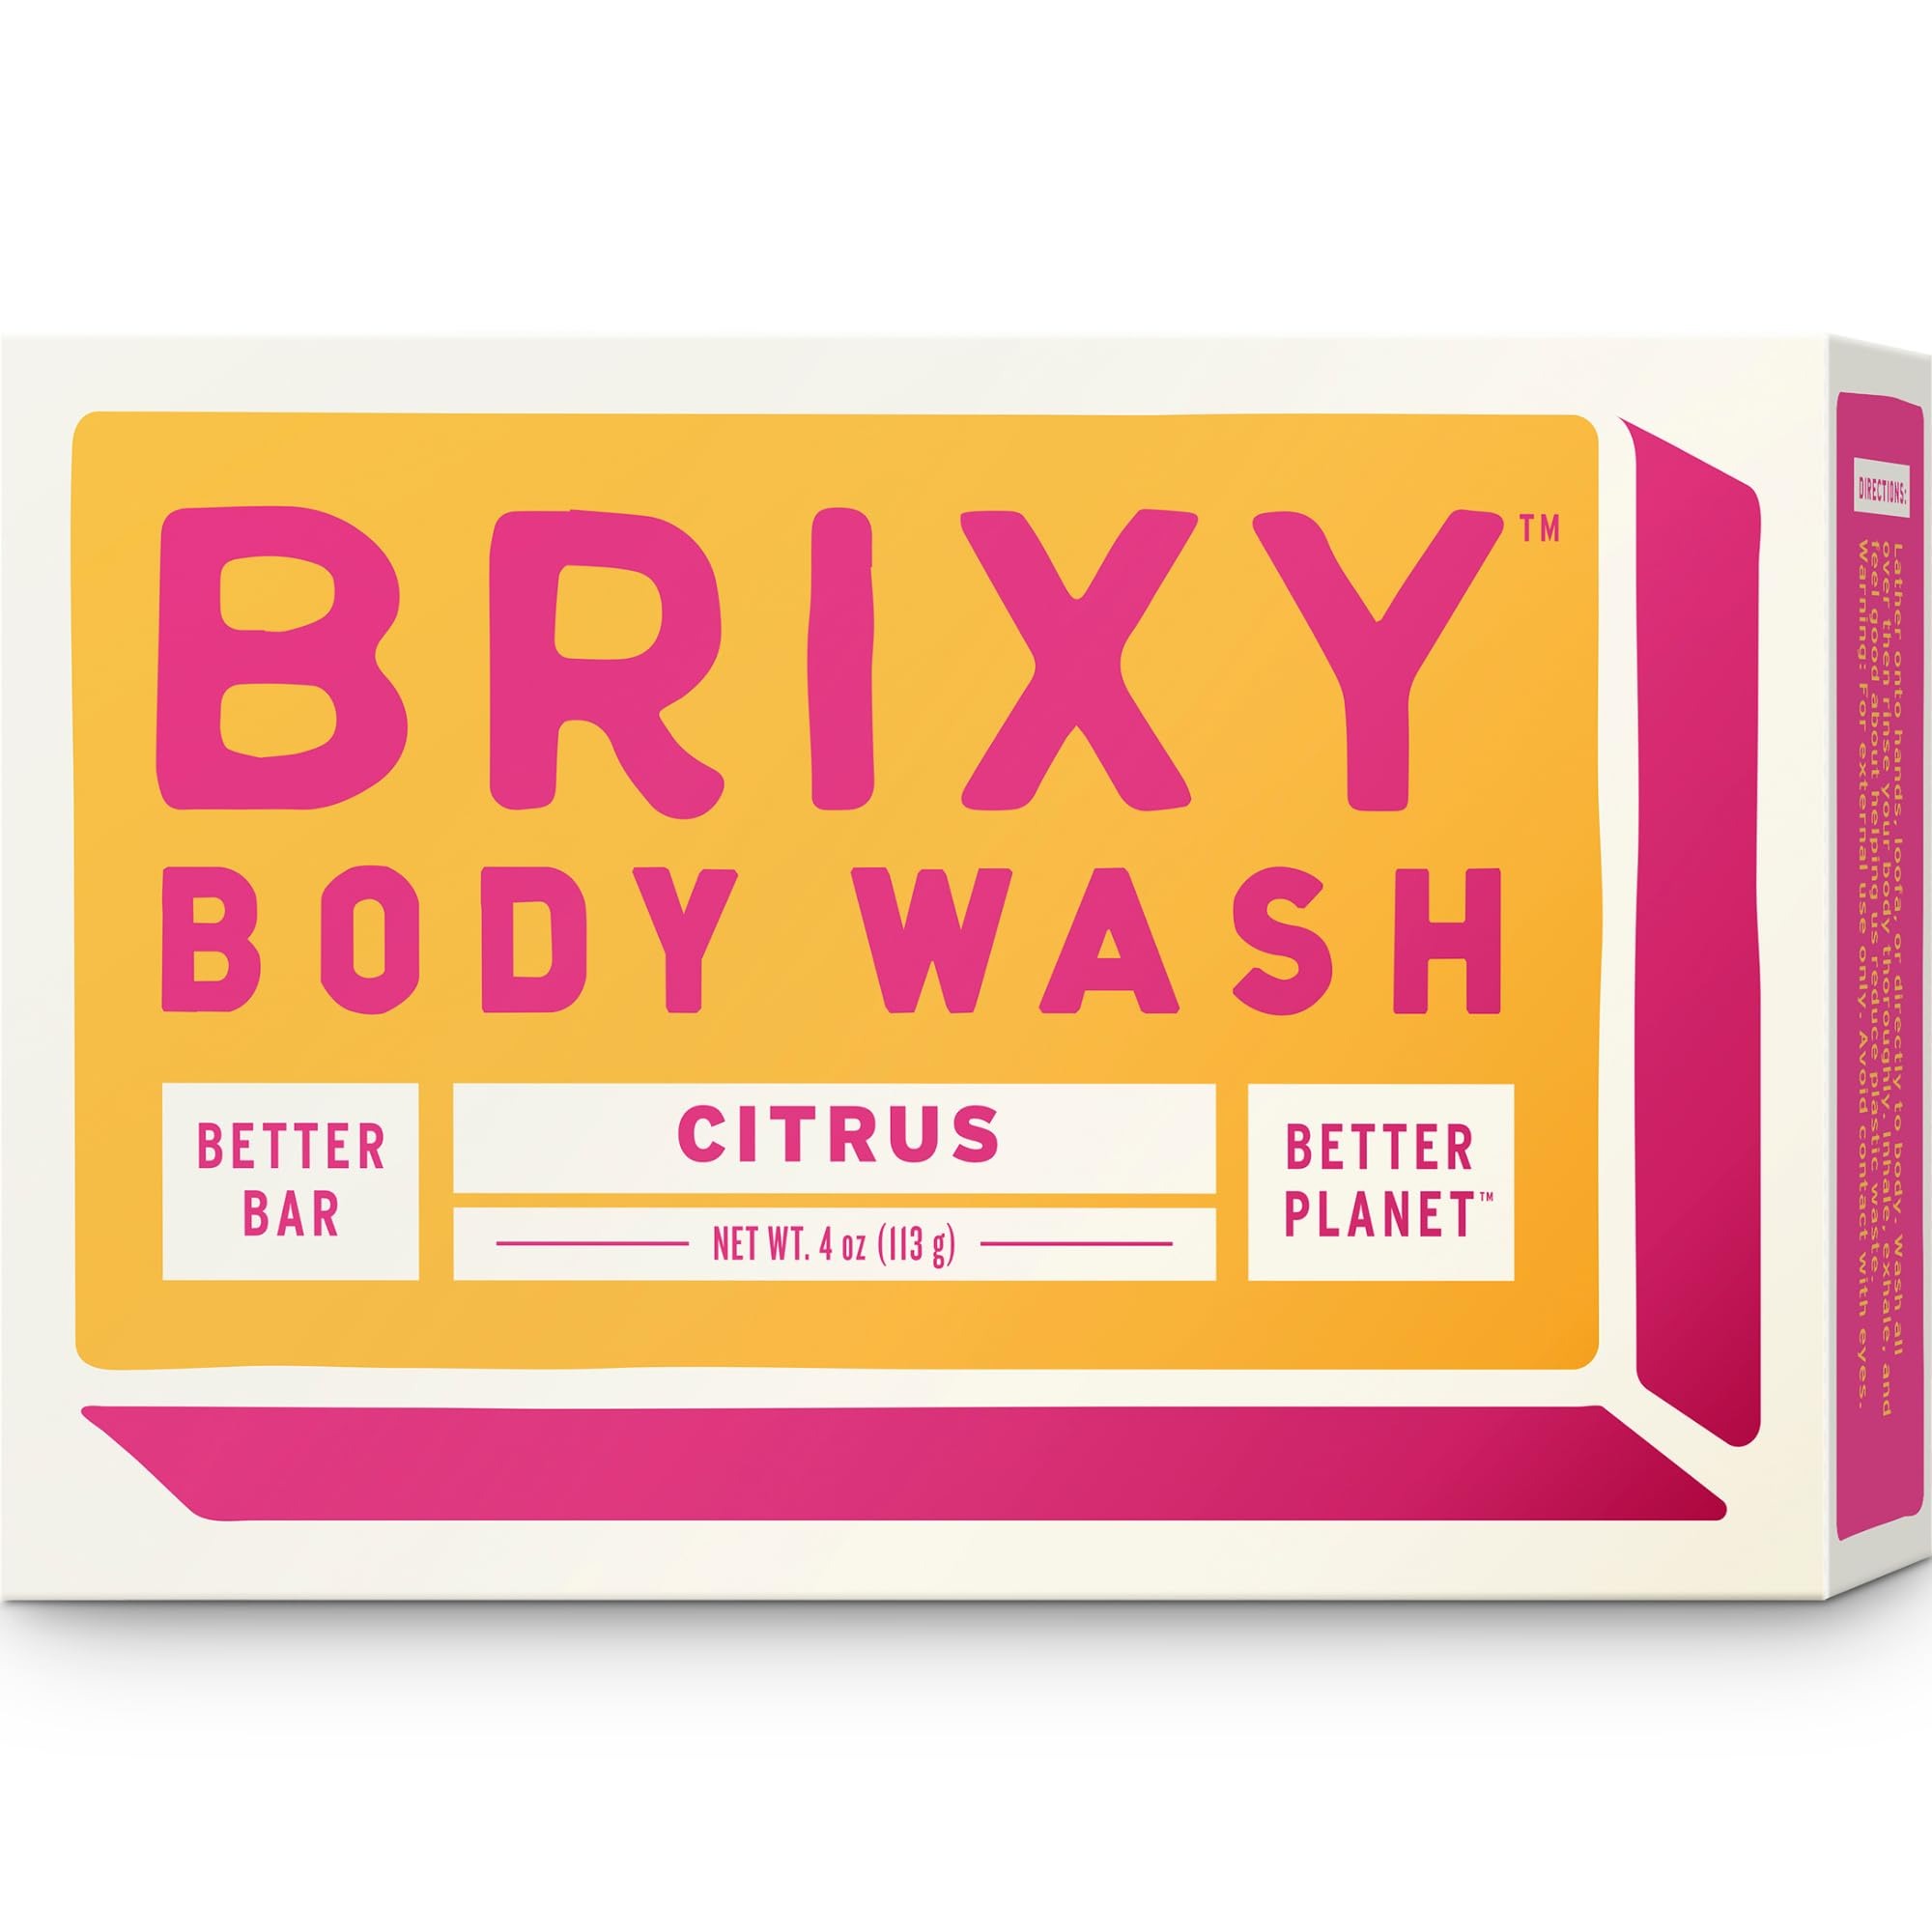
Item Name: BRIXY Soap-Free Moisturizing Body Wash Bar, Gentle Skin Cleanser With Shea Butter & Castor Oil, Ceramide & Niacinamide Help Support The Skin Barrier, pH balanced, Noncomedogenic, Made in US, 4oz
Bullet Point 1: CLEAN AND SOFT SKIN: Effective yet gentle plant-based cleansers remove sweat and oil while shea butter and castor oil nourish and hydrate for clean skin that still feels soft to the touch. Never dry, tight or uncomfortable.
Bullet Point 2: SKIN BARRIER SUPPORT - Formulated with a ceramide and niacinamide complex that helps restore the protective skin barrier and protect against environmental stress that can lead to dryness, irritation and itchiness.
Bullet Point 3: SENSITIVE SKIN BODY WASH: This pH balanced sensitive skin bar soap for men and women is free from sulfates, silicones, phthalates, parabens, synthetic scents and colorants. A sensitive skin bar soap, but without the harsh high pH soap part!
Bullet Point 4: BETTER FOR YOU INGREDIENTS - We believe in transparency, so you won't find the word 'fragrance/parfum' anywhere on our products. Historically, this is where companies hide irritating or toxic ingredients, they don't want you to know about. We believe in full transparency and list every ingredient right on the packaging.
Bullet Point 5: ECO-FRIENDLY BODY WASH BAR - 94% of all plastic ends up in landfills or worse, the environment. We're on a mission to change that by using ethically sounds packaging that is FSC Certified paper stock, 100% recyclable and home compostable. Vegan and certified Cruelty-Free by Leaping Bunny.
Bullet Point 6: BRIXY GIVES BACK: BRIXY gives 1% of sales to ECOEVO, a nonprofit focused on replenishing the planet and bring back the beauty of natural habitats
Product Description: Build a better clean routine with our soap-free moisturizing body wash bar! Made with gentle yet effective plant-based cleansers, shea butter and castor oil to leave your skin cleansed of sweat and oil without feeling dry or tight. Our BRIXY Blend includes a ceramide and niacinamide combo along with other science-backed premium ingredients that support a healthy skin barrier to protect against environmental stress and seal in moisture. ​​ For all skin types including sensitive skin pH balanced Noncomedogenic Free from soap, sulfates, silicones, PEGs, phthalates, parabens and synthetic scents and colorants. A bright and awakening scent of grapefruit.
Value: 4.0
Unit: Ounce

Price: 9.35